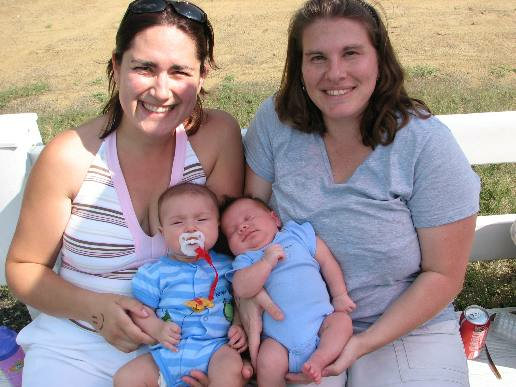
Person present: Yes